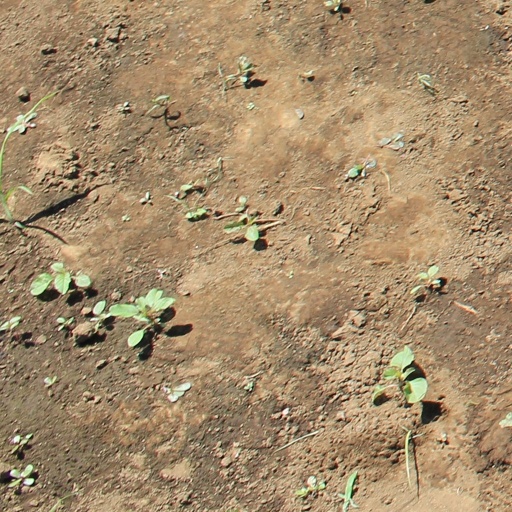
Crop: soybean